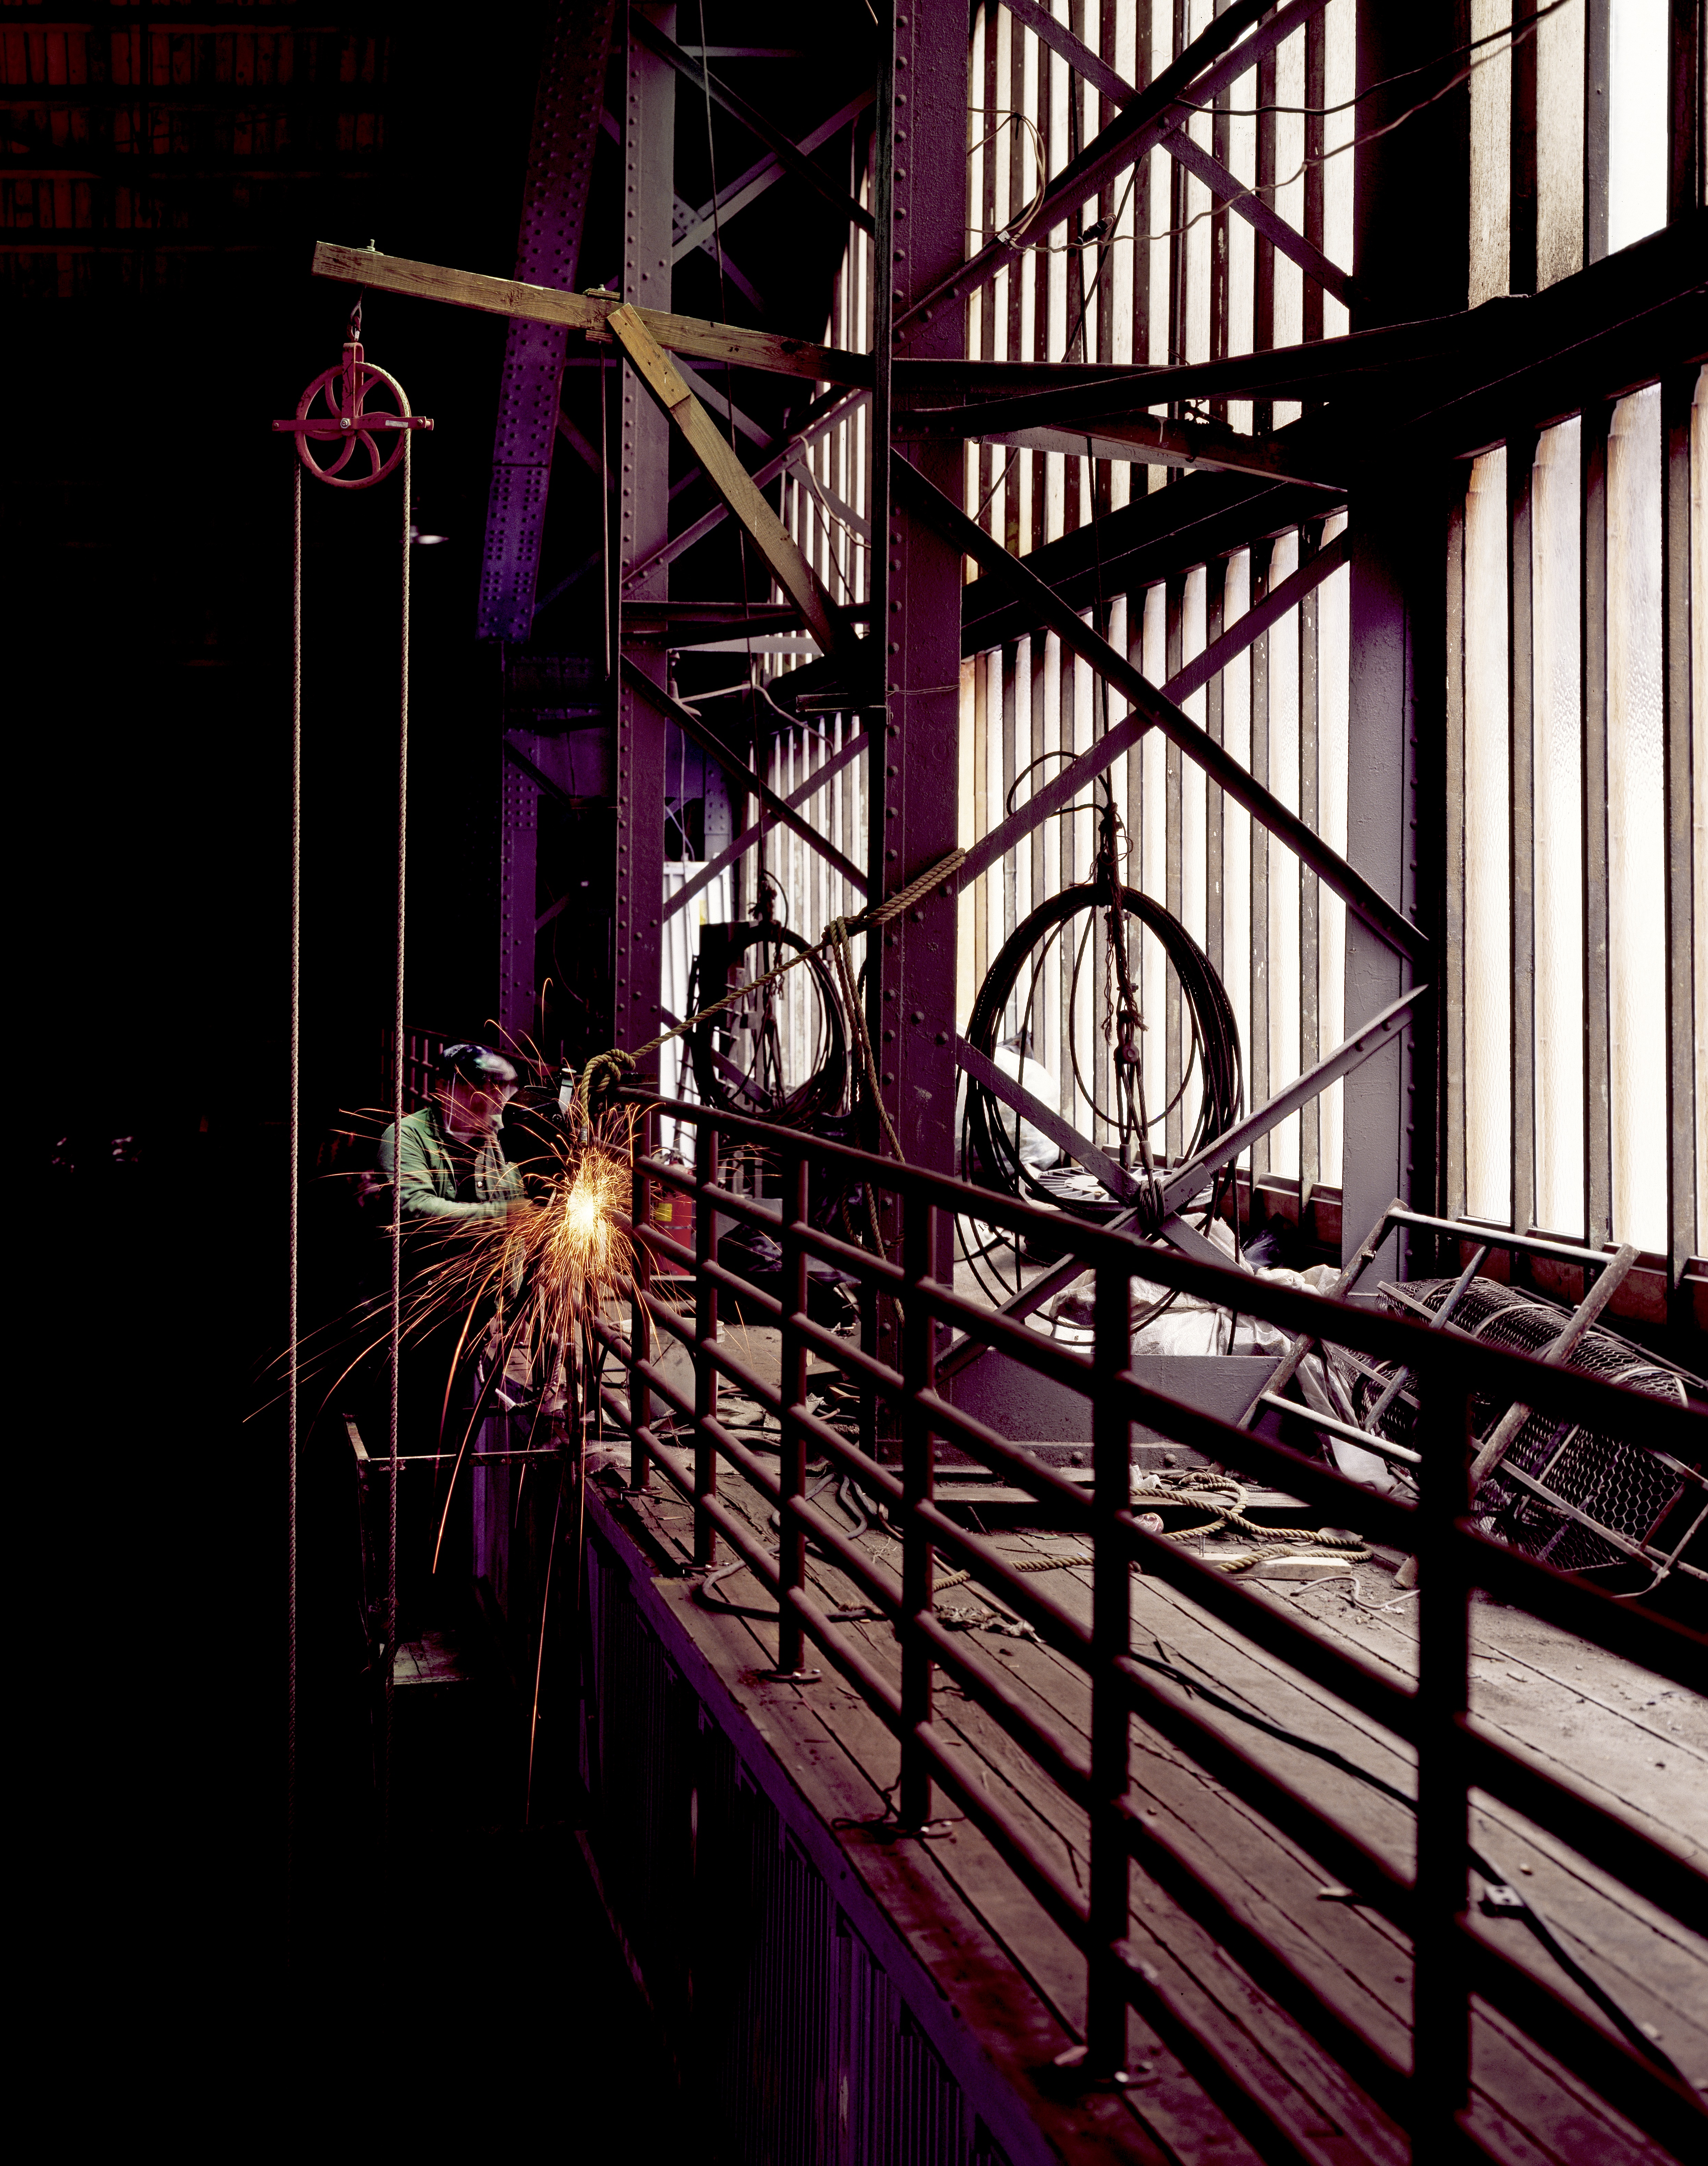
light, window, color, shadow, usa, america, darkness, lighting, radio, united states, stage, welder, symmetry, pennsylvania, shape, philadelphia, workers, weld, north america, carol m highsmith